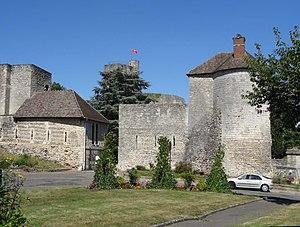
Château de Gisors - voir titre.
Le château de Gisors est un ancien château fort, construit entre la fin du XIᵉ siècle et le XVIᵉ siècle, qui se dresse sur la commune de Gisors dans le département de l'Eure et la région Normandie.